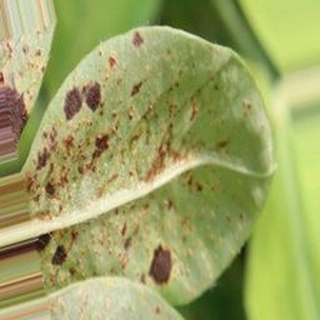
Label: groundnut_rust